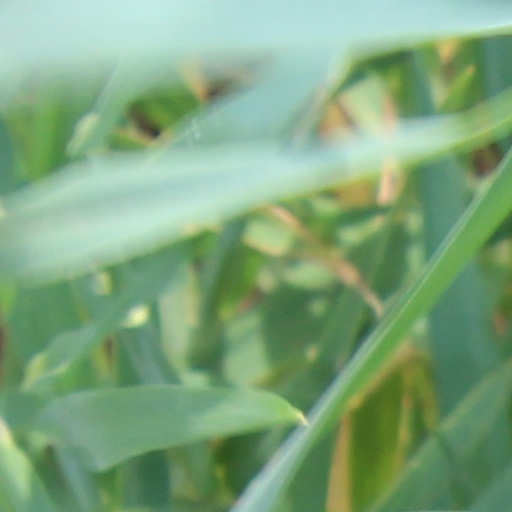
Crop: wheat